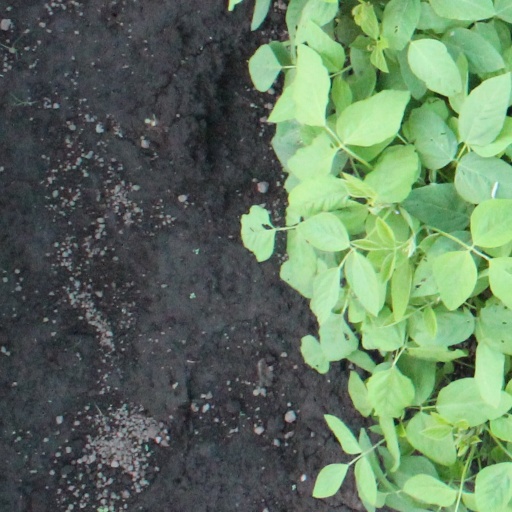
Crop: soybean